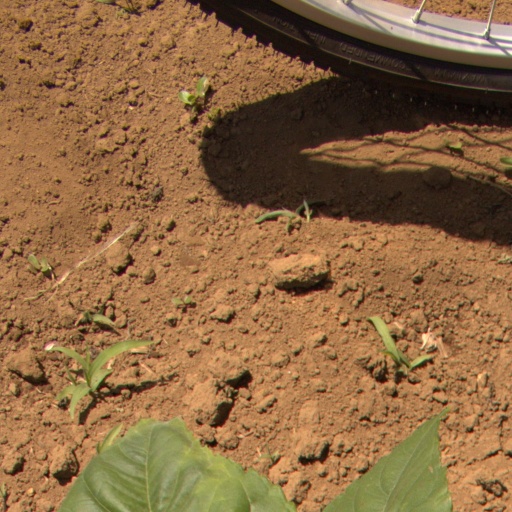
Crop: Jerusalem artichoke